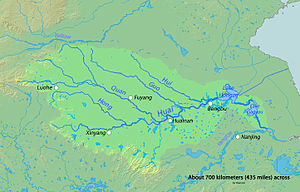
Huai He
Map of the Huai River
Huái Hé er en flod i Kina omtrent midt mellem landets to hovedfloder, Den gule flod i nord og Chang Jiang i syd. Huai He har en længde på 1.078 kilometer og afvander et areal på 174.000 kvadratkilometer. Huaifloden og Qinlingbjergene regnes for den geografiske grænse mellem nord- og sydkina. Før i tiden løb den ligesom de to nævnte fra vest til øst og ud i det Østkinesiske Hav. Men nu er flodløbet ændret, hvilket stadig fører til store oversvømmelser.